Otago Infantry Regiment (NZEF)

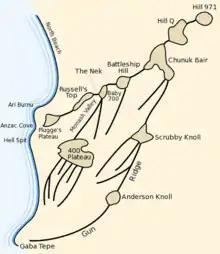
Names given to plateaus and ridges by Australian and New Zealand soldiers.

On 25 April between 2:30 and 4 p.m. the Otago Battalion troops disembarked from their boats at Gallipoli. This was after a significant gap in the landings from the rest of the invasion which had occurred before 10 a.m. that morning. The Battalion was ordered first to cover the left flank and then to Plugge's Plateau where initial progress from the morning's landings had become bogged down. The Battalion was disorganized and was not incorporated into the broken front line as a single unit. Heavy fighting occurred until early the next morning. During this time several Ottoman counterattacks occurred but the Regiment held its ground, despite being without effective artillery support.